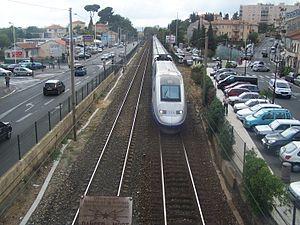
La ligne de Marseille-Saint-Charles à Vintimille (frontière) est l'une des principales lignes de chemin de fer du Sud-Est de la France. Elle débute à la gare de Marseille-Saint-Charles et se termine à la frontière avec l'Italie, en direction de Vintimille. Le relief difficile de la Côte d'Azur, dû notamment aux reliefs des Maures et de l'Esterel, rend les courbes relativement serrées et donc les vitesses assez basses pour un axe de cette importance. Elle constitue la ligne nᵒ 930 000 du réseau ferré national.
Saint-Laurent-du-Var est une commune française, limitrophe de Nice, située dans le département des Alpes-Maritimes en région Provence-Alpes-Côte d'Azur.